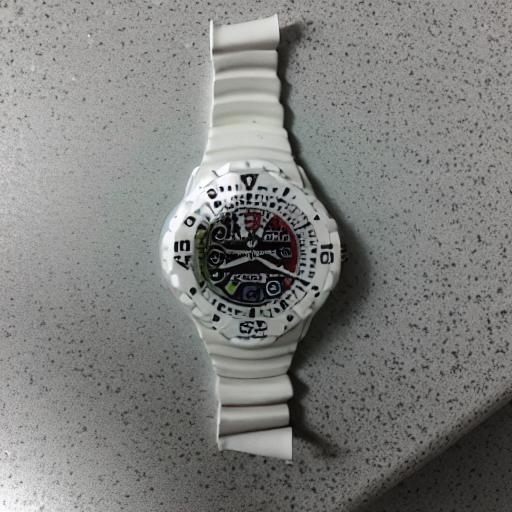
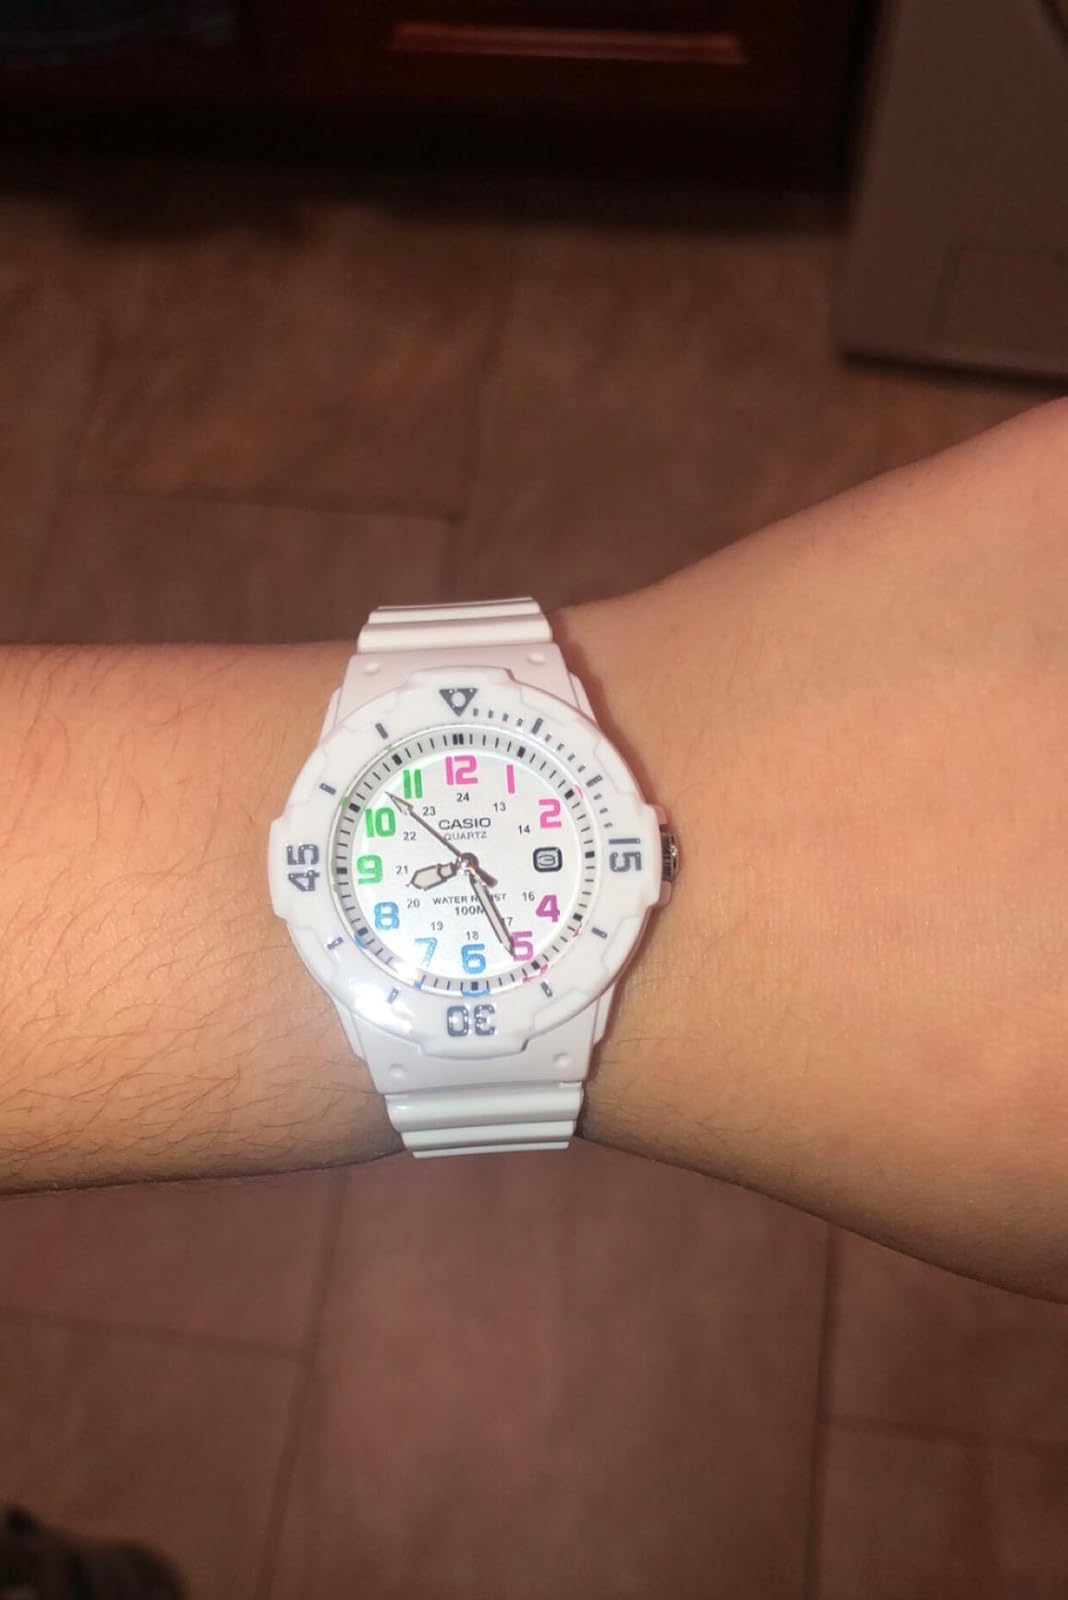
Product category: accessories_watch
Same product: no